Azimuth thruster

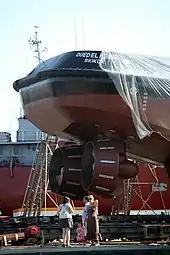
Azimuth thrusters on the tug "Oued el Kebir" - note the Kort nozzles

The most powerful podded thrusters in use are the four 21.5 MW Rolls-Royce Mermaid units fitted to .